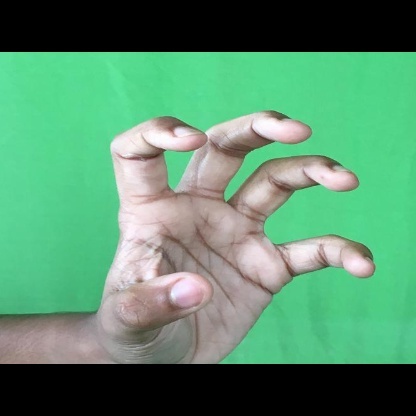
Mudra: Padmakosha